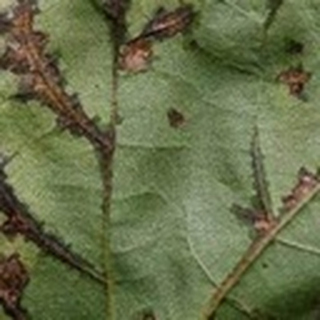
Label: cotton_bacterial_blight